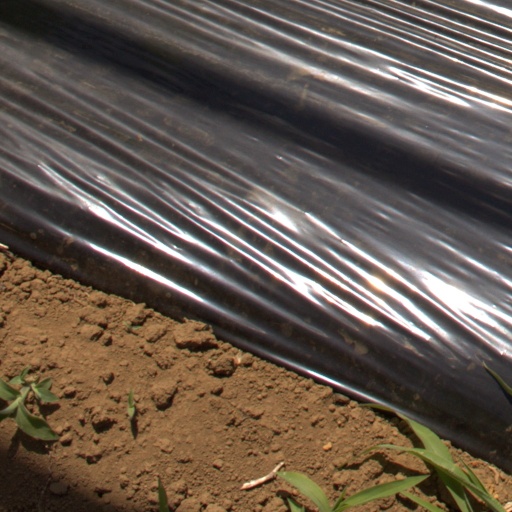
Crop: Jerusalem artichoke